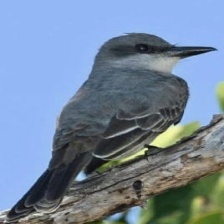
Species: GRAY KINGBIRD
Scientific name: TYRANNUS DOMINICENSIS